91 Field Regiment (India)

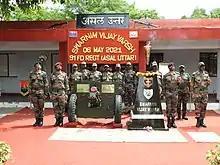
A ceremony held in May 2021 to mark the Golden Jubilee of the 1971 Indo Pakistan War. The ‘war trophy’ can be seen in the foreground.

The regiment took part in Operation Ablaze and Operation Riddle during the 1965 war. The regiment was deployed near Manawala village in Khem Karan Sector. It was part of the 4 Mountain Artillery Brigade (under Brigadier Jhanda Singh Sandhu) of 4 Mountain Division (under Major General Gurbaksh Singh). On the night of 7 September 1965, the gun position of the regiment was raided by the enemy. In spite of being heavily outnumbered, the regiment held its ground and the raid was repulsed after a deadly fight lasting two hours. On 8 September, the gun position was heavily shelled by the Pakistani artillery and later rocketed, bombed and strafed by Sabre jets of the Pakistani Air Force. On the night of 9 September, the regiment faced an infantry attack supported by a squadron each of Chaffee and Patton tanks. In this action, the guns were pulled out from their gun pits and the enemy tanks were engaged by direct firing, leading to destruction of or damage to 14 tanks. The regiment lost one JCO and three ORs in the action. The regiment joined the main battle in the sector on 10 September. It fired more than 2000 rounds in one night in support of the infantry. On 13 September, Captain VN Bhatia captured a Pakistani armoured personnel carrier and brought it back intact.